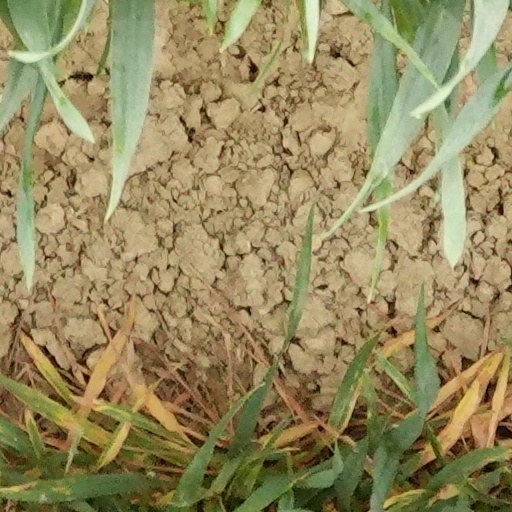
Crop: wheat